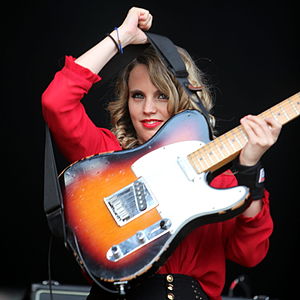
Guitarister kendt for at spille Fender Telecaster / A-E
Anna Calvi med sin Telecaster
Dette er en Liste over musikere ‘’kendt’’ for at spille Fender Telecaster enten ved liveoptrædender eller på studieindspilninger.